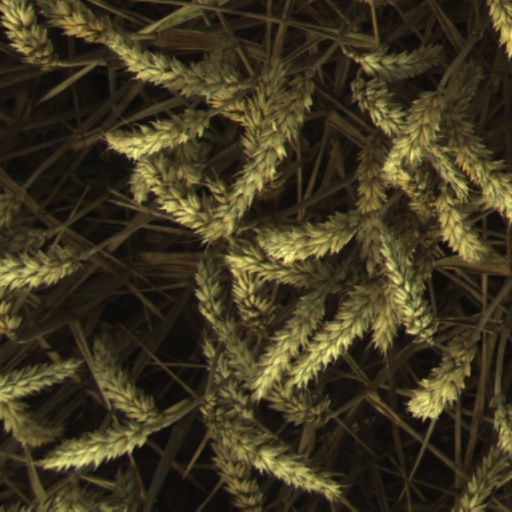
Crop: wheat